Domeland Wilderness

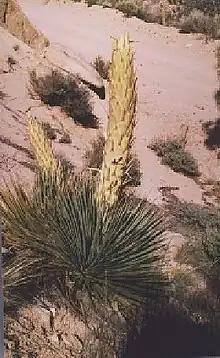
Parry's Beargrass

Extreme heat in the summer months as well as low water makes the Domeland lightly visited until autumn, winter or spring.